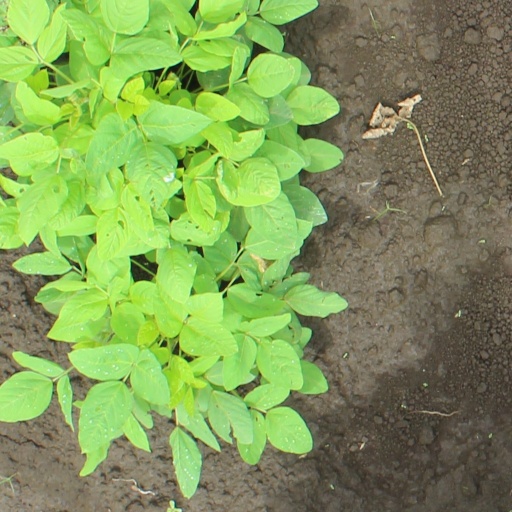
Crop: soybean